The Love Flower

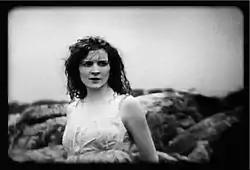
Frame showing Carol Dempster portraying Stella Bevan

Griffith filmed "The Love Flower" simultaneously with "The Idol Dancer" (1920) in Fort Lauderdale, Florida, and Nassau, Bahamas, in December 1919 to fulfill a contract with First National Pictures, but after previewing the film on April 2, 1920, before the American Newspaper Publishers Association in New York, he purchased the rights to "The Love Flower" for $400,000. Additional underwater footage of Dempster was shot in Florida along with scenes of her and MacQuarrie against a black background. The reedited film was then released by United Artists.